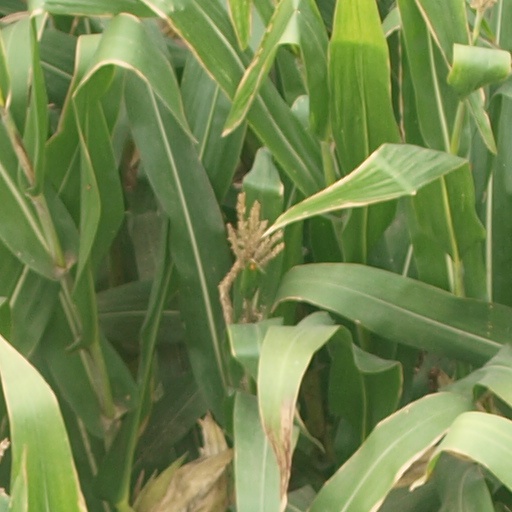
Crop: maize; corn